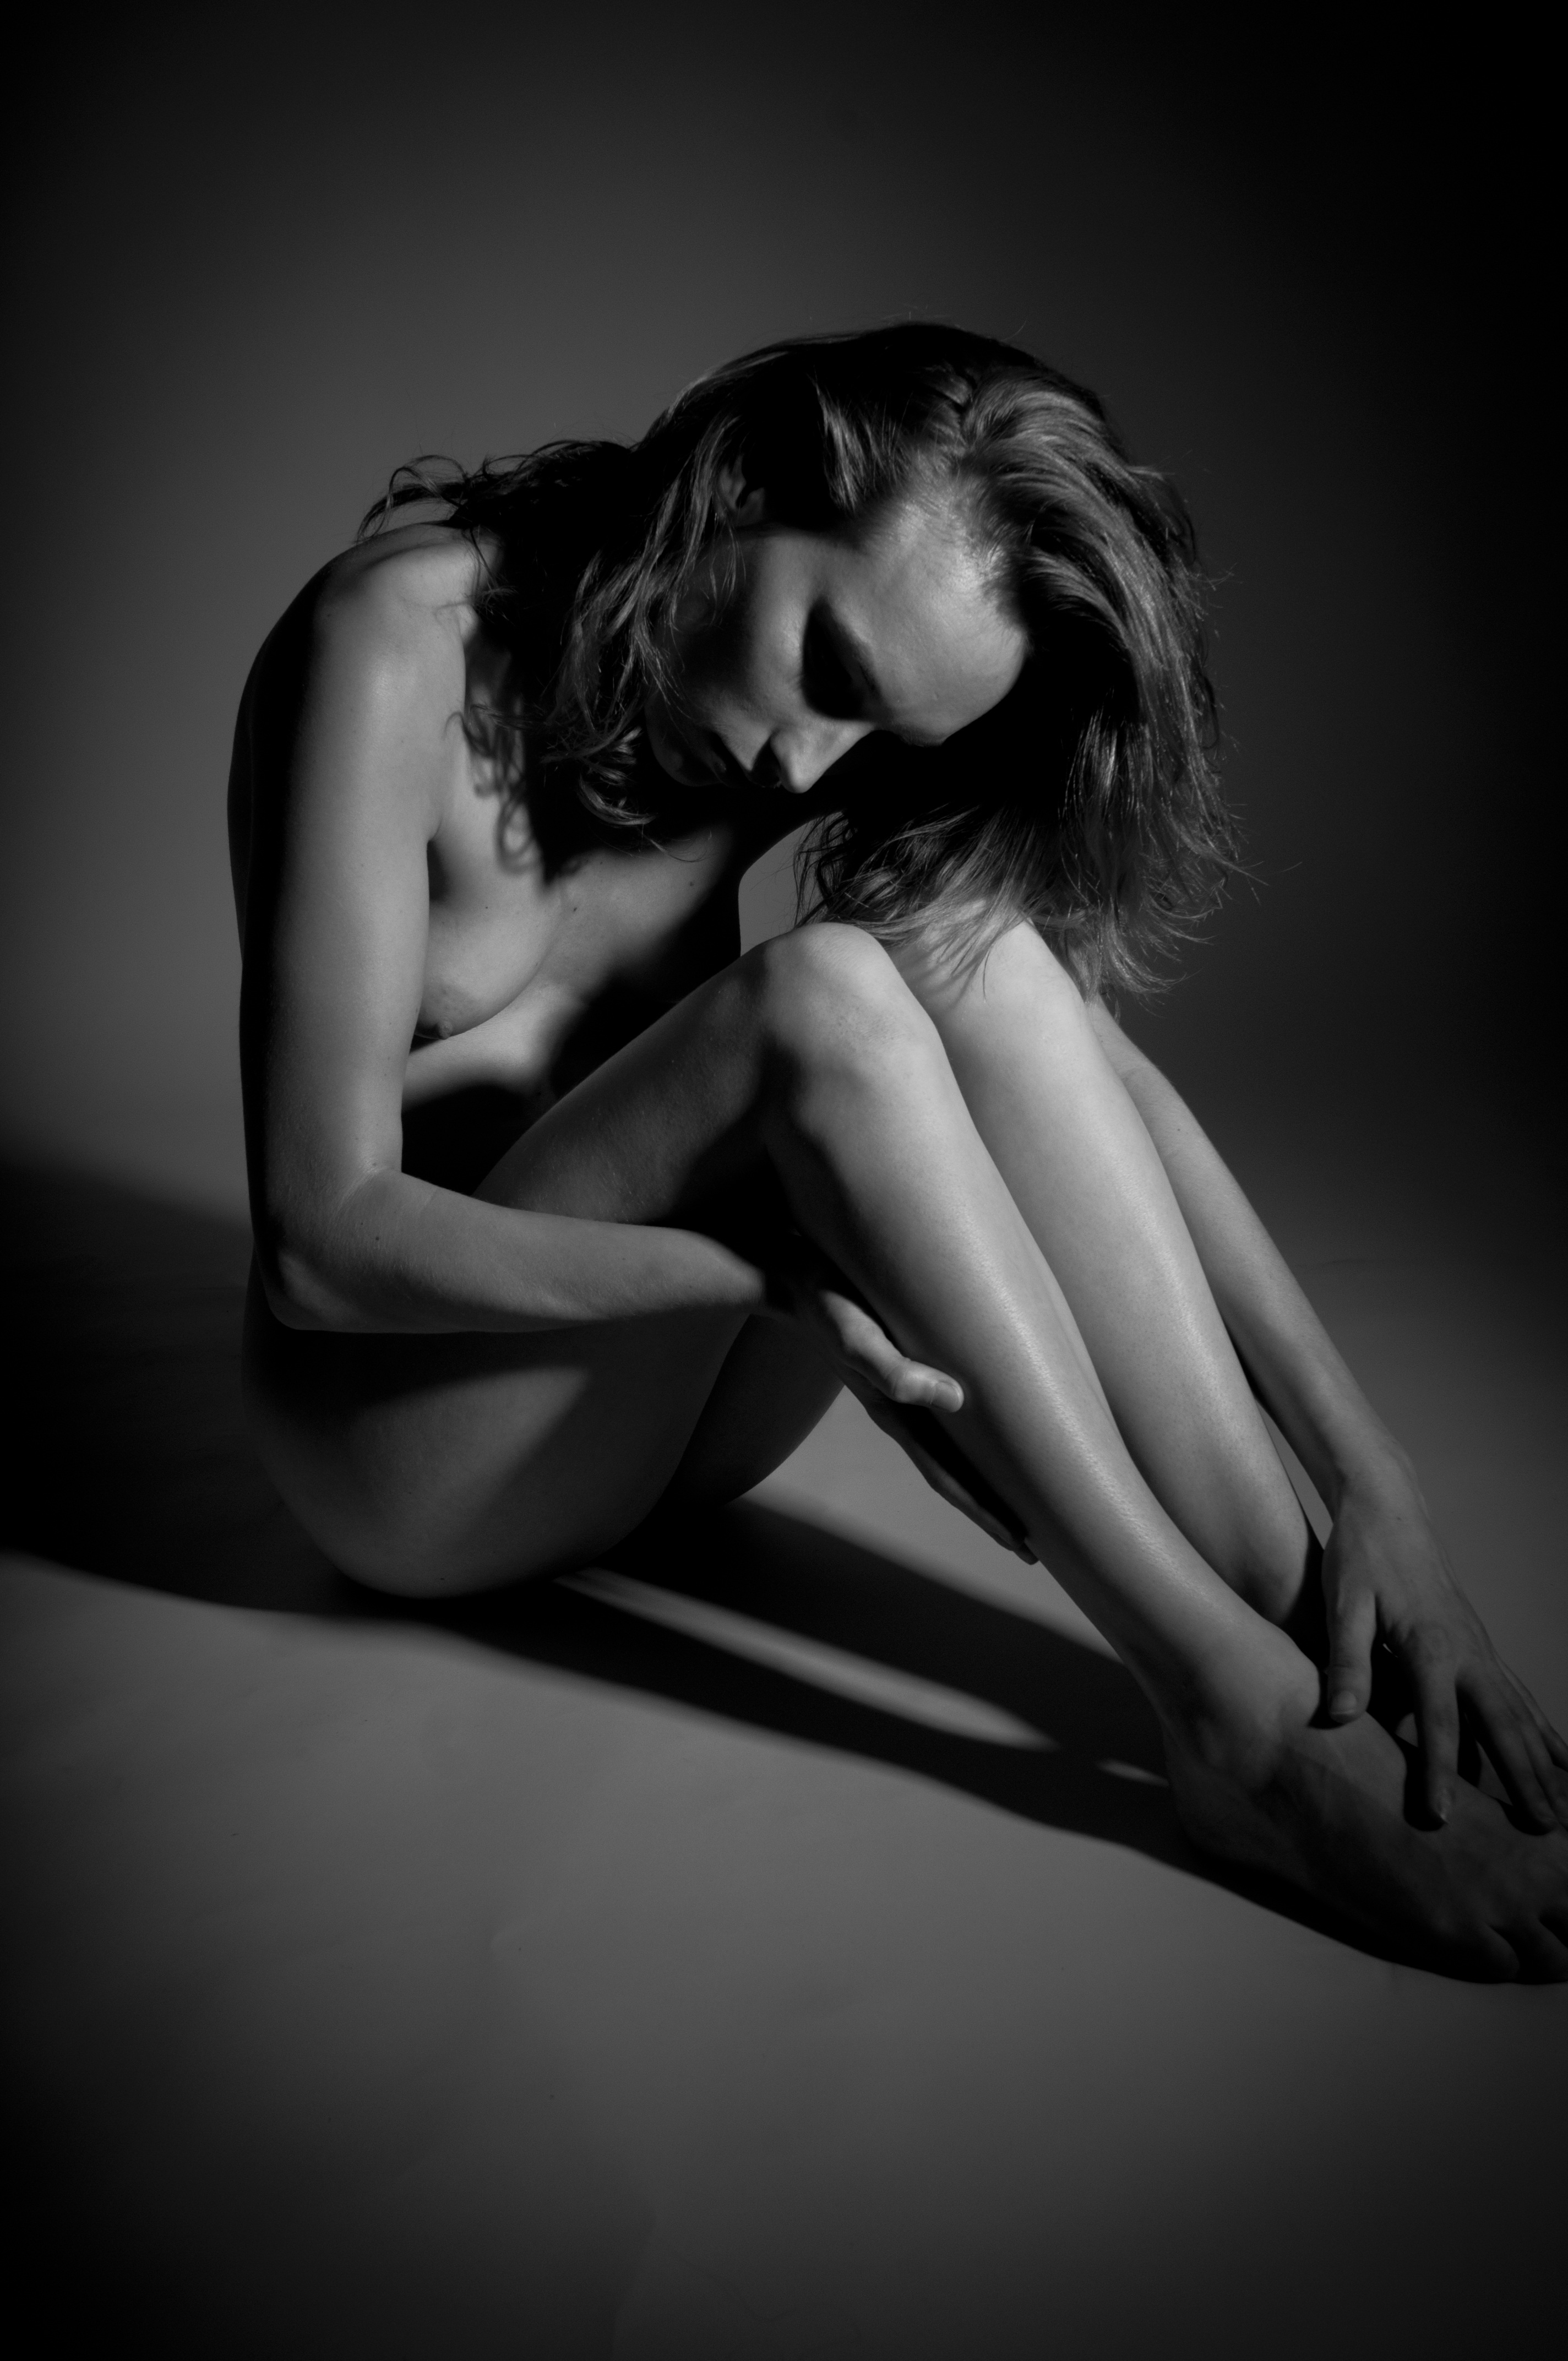
hand, person, black and white, girl, white, photography, cute, female, model, young, sitting, romance, darkness, monochrome, beauty, sexy, nude, elegant, naked, body, slim, seductive, attractive, emotion, adult, erotic, interaction, sexual, photo shoot, sense, monochrome photography, human positions, art model